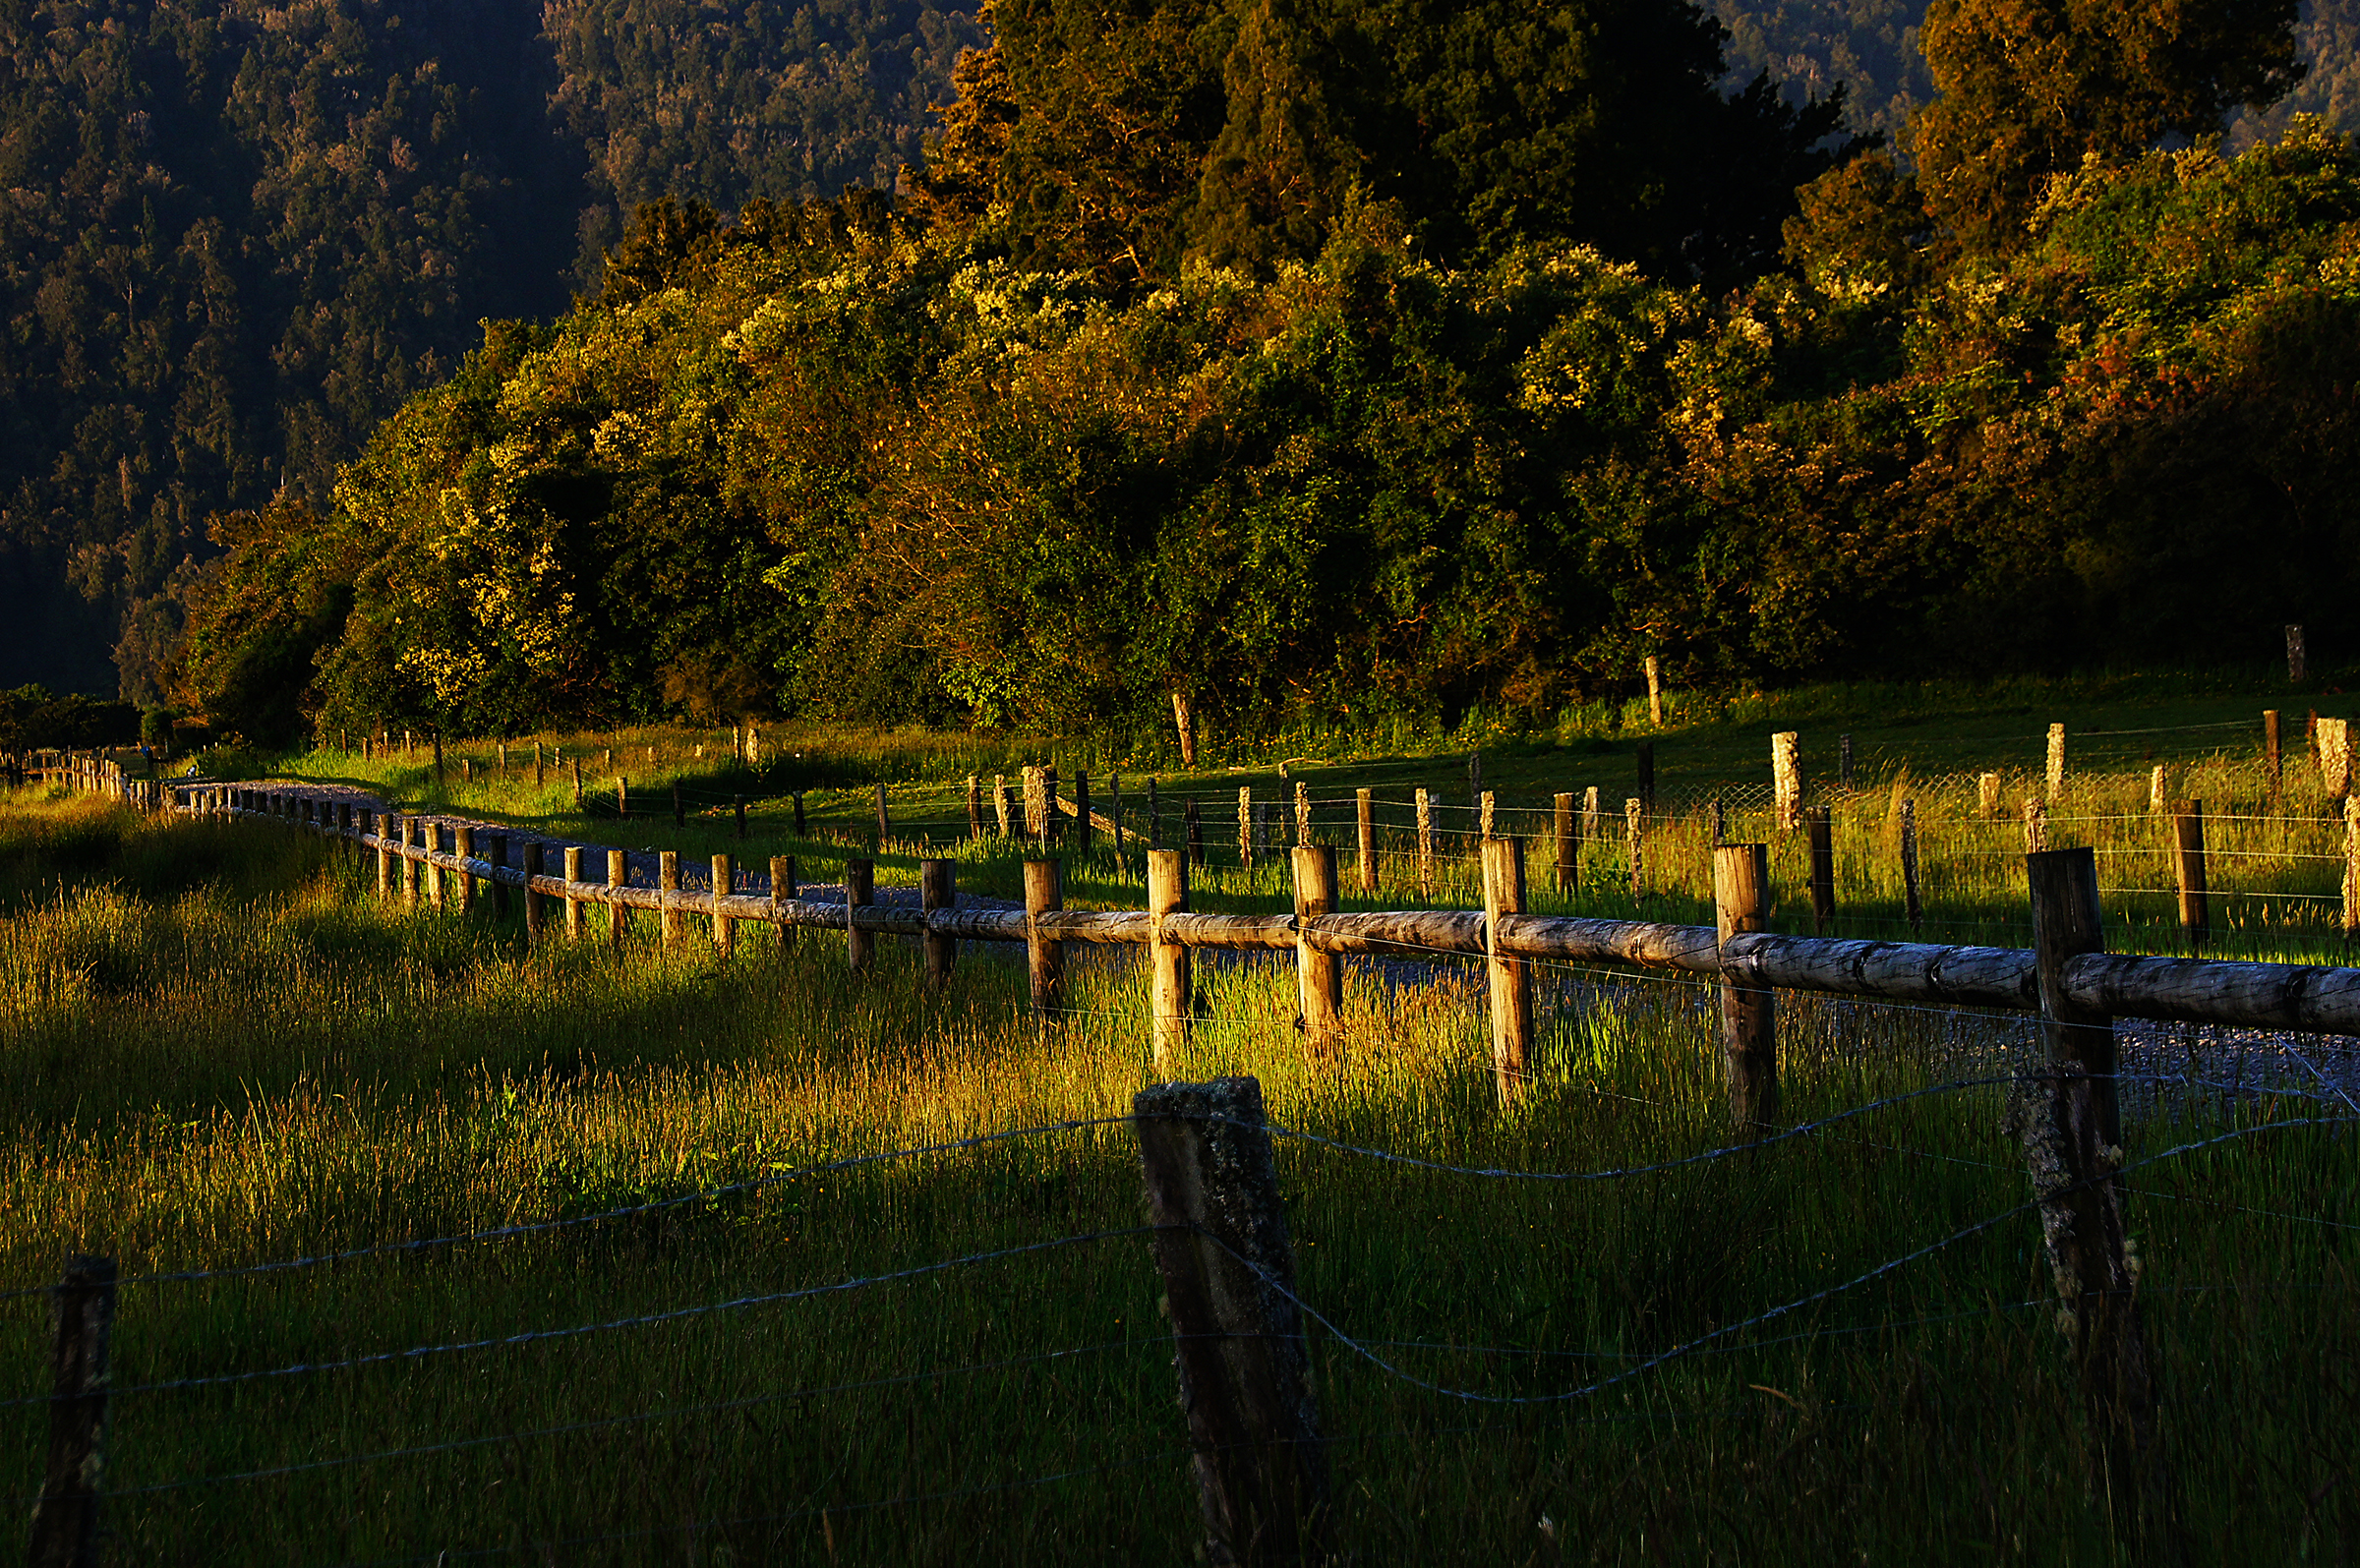
landscape, tree, nature, forest, wilderness, mountain, fence, plant, morning, leaf, lake, river, dusk, pond, evening, rural, reflection, autumn, season, flickrelite, countryroads, countrylife, downtheroad, eveningstroll, rusticfencecountrylife, rural area, woody plant